Goryeo Buddhist paintings

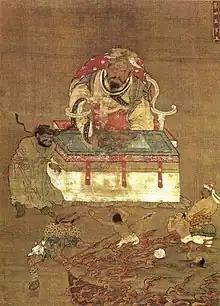
One of a set of the "Ten Kings of Hell" (No.4)

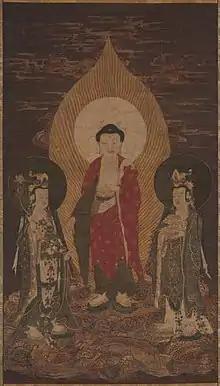
Welcoming Descent of the Amitabha Triad. 15th c. H. 119.1 cm, w. 53.3 cm. Cleveland Museum of Art.

A study of the paintings show that these paintings have been created by trained experts who utilised premium quality paints as well metallic paint including gold and silver. These paintings are characterised by exquisite and minute aspects like facial features, embroidery on the garments and jewellery design amongst other precise details. This group of paintings commonly feature figures wearing delicate garments drawn in a manner that give the illusion of transparency. The durable condition of the surface has been attributed to the use of a thin base-coat of lead which was applied onto the bodies which was followed by the application of exquisite jewels, veils, pendants and medallions along with other materials. Not only do the use of gold details show that these paintings could only be afforded by royal commissions, but the naturalism of the clothing illustration provides evidence for refined techniques which could only be achieved with centralized support for Buddhist art via the king’s personal engagement or aristocratic support entrusting Buddhist art with the protection of the nation, thus ensuring the patronage of ritual artworks. Owing to the quality, cost of expensive art material and that these artworks were commissioned by the royals and nobles of the Goryeo society show that there is a very high probability that the masses may not have seen these paintings. Commoner exposure was likely through large-scale public means such as through temples, sculptures, or national festivals. The quality of the Goryeo paintings made it only affordable to the royal families and the aristocracy.